Soli IV

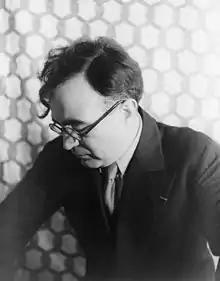
Carlos Chávez in 1937

Soli IV is a brass trio written in 1967, the last of a series of four works by Mexican composer Carlos Chávez, each featuring a succession of solos.